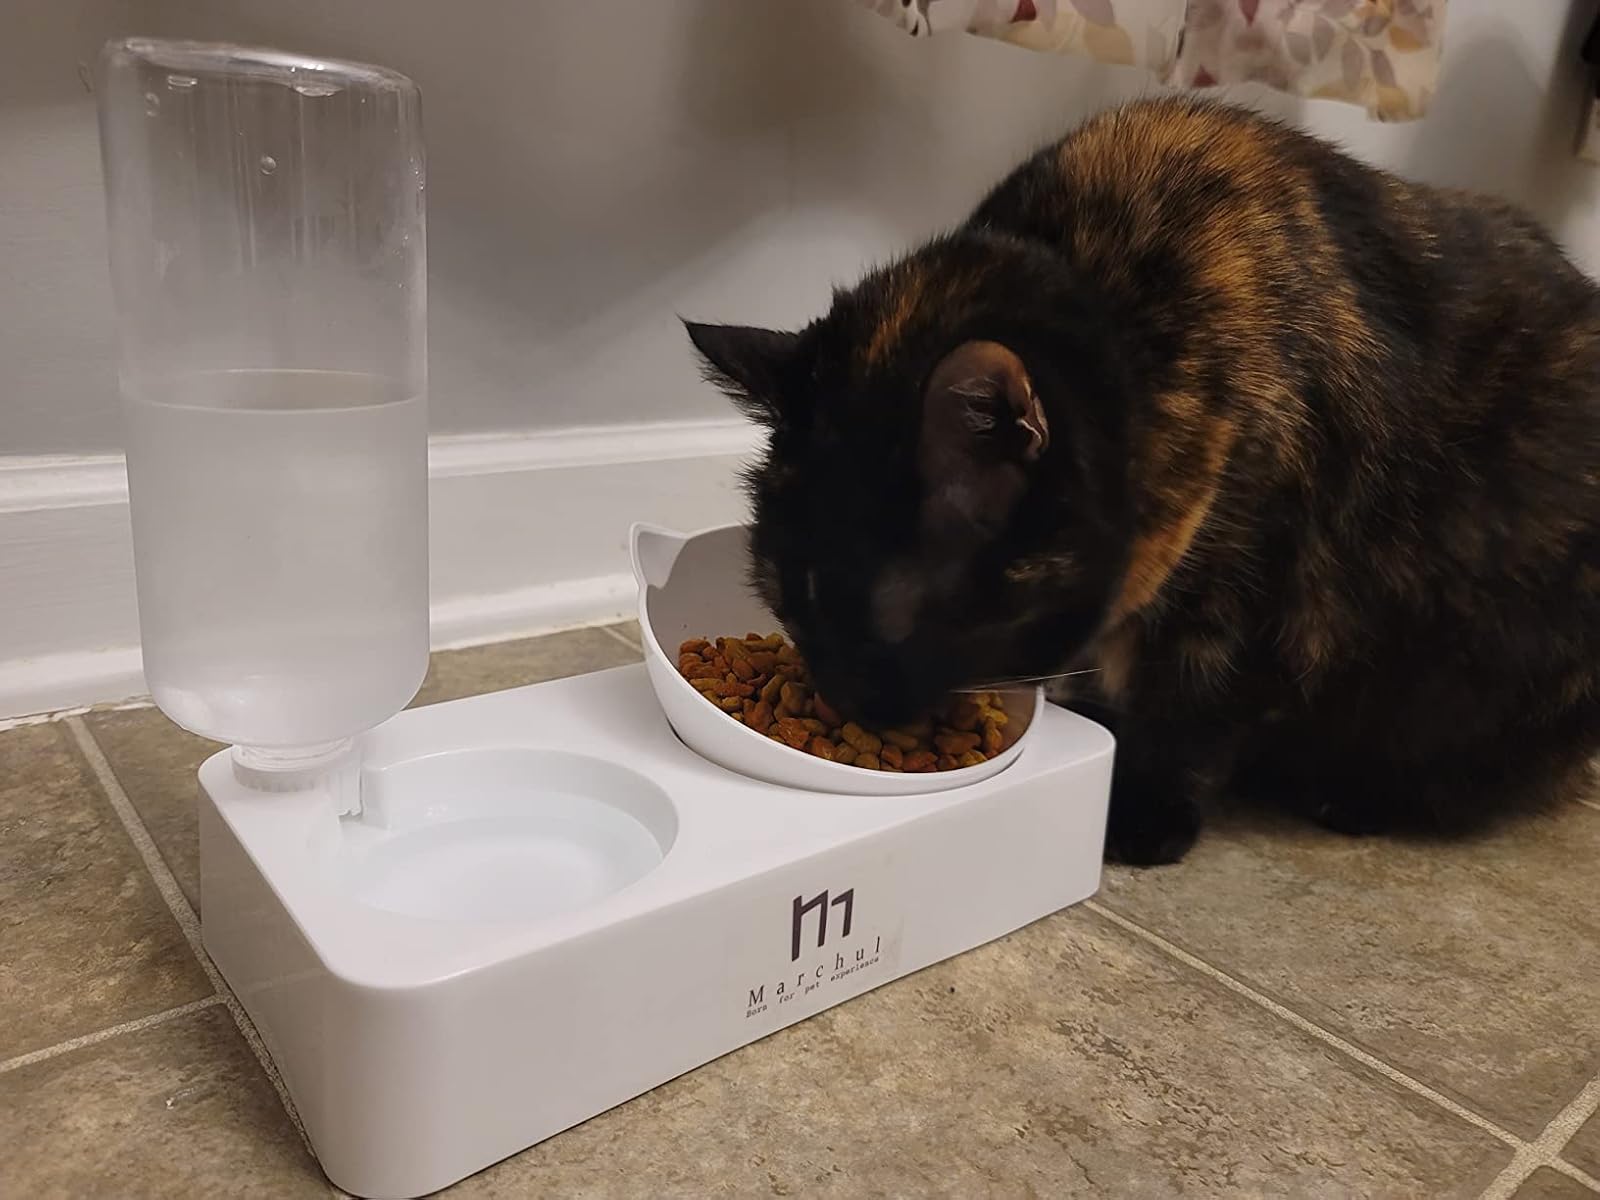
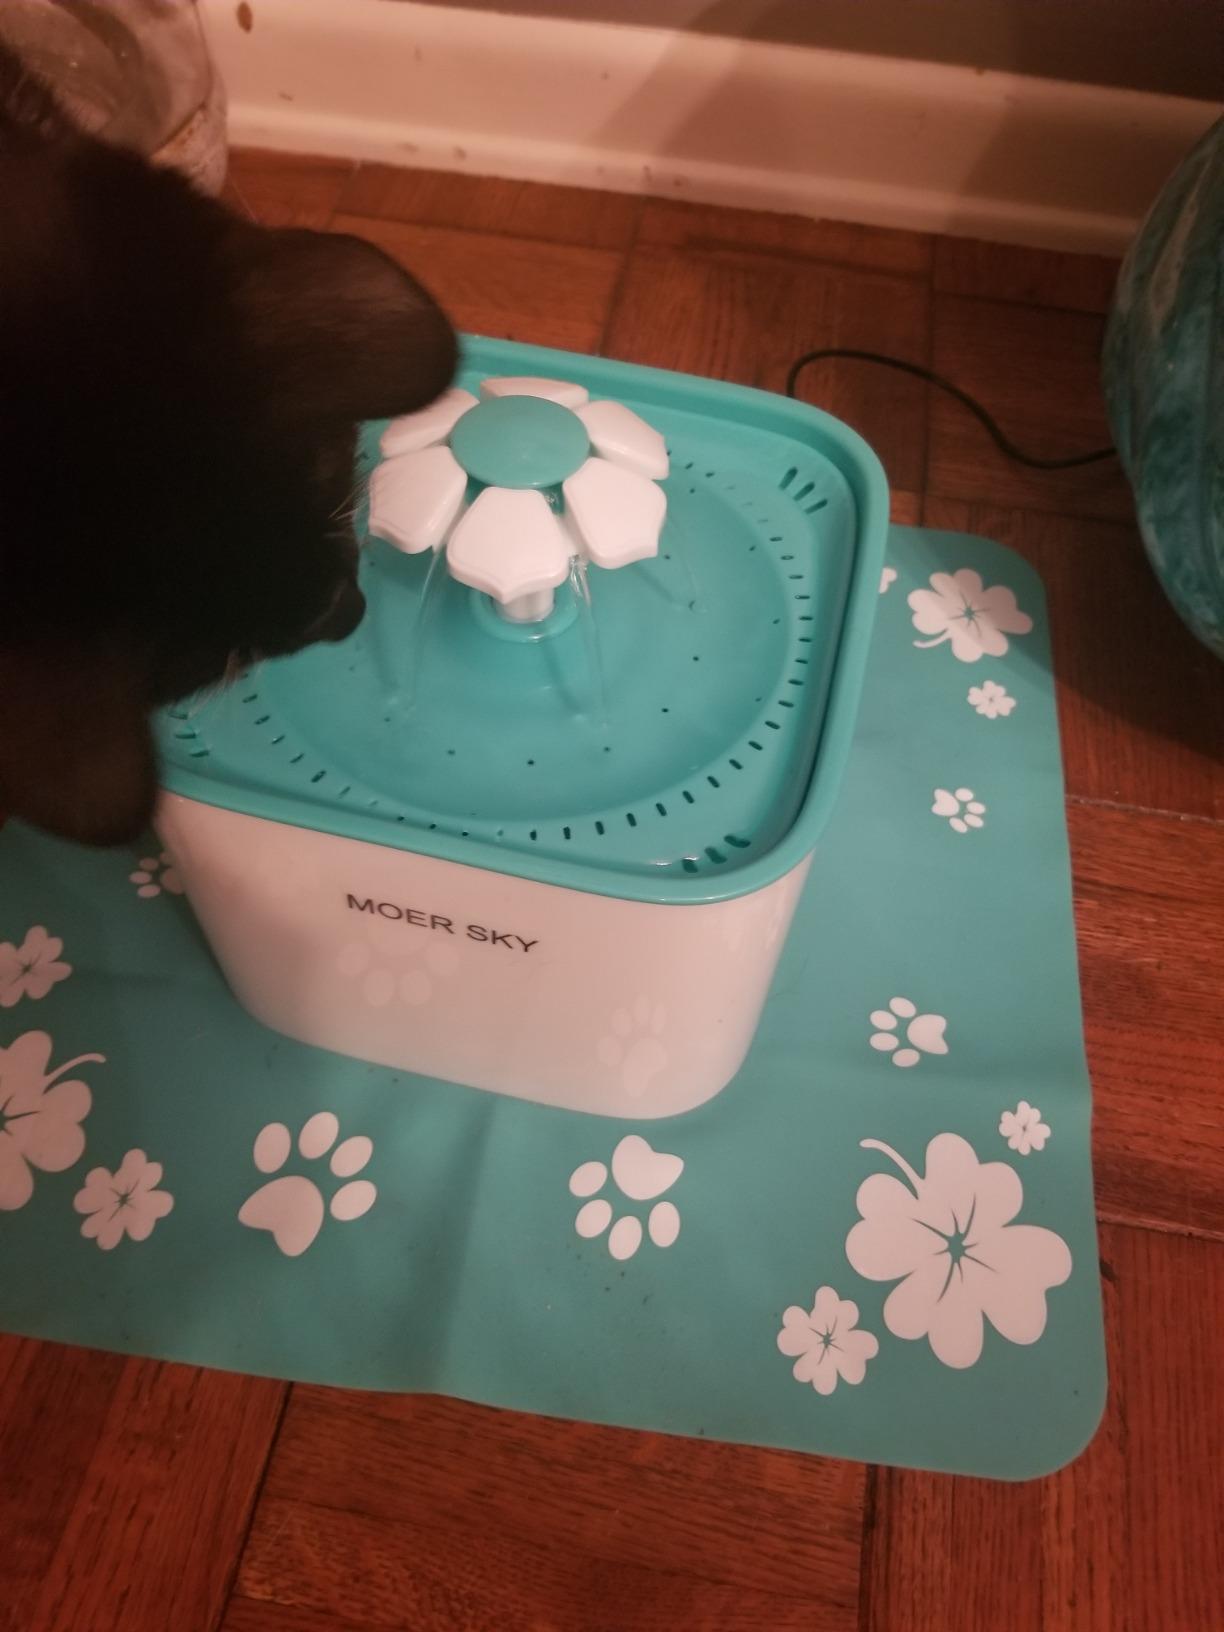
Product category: items_bowl
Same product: no